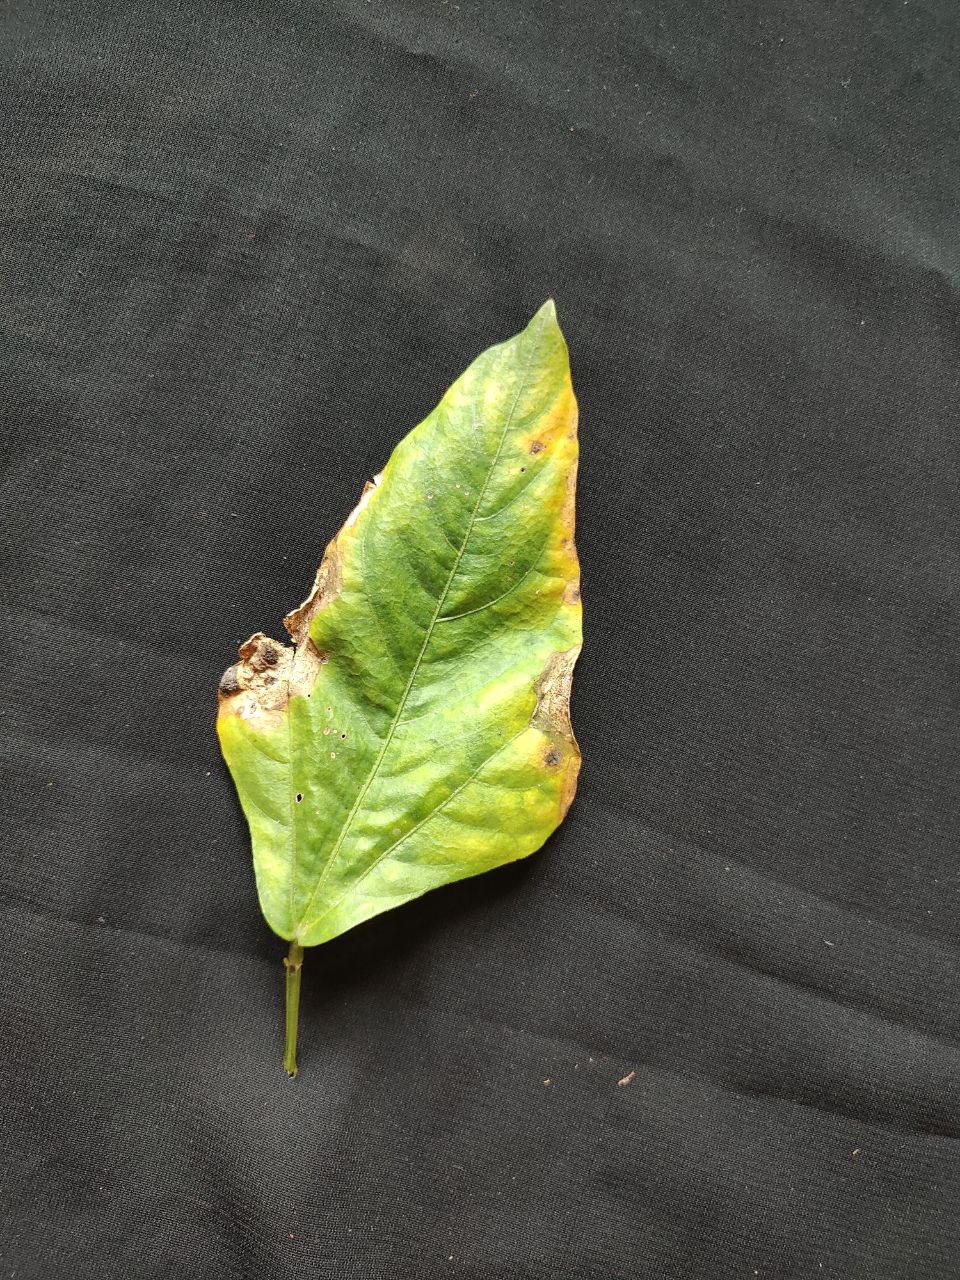
Crop: cowpea
Leaf condition: Bacterial wilt